Describe the emotion expressed in this image:  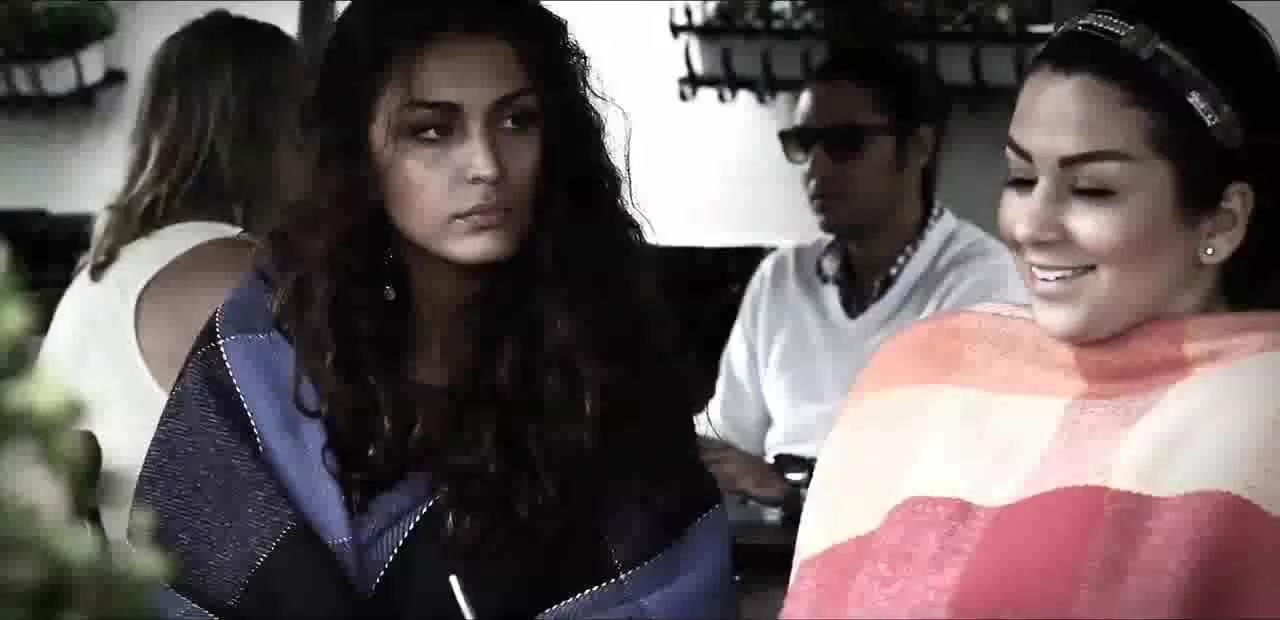
This person displays Fear, valence and arousal with high intensity.